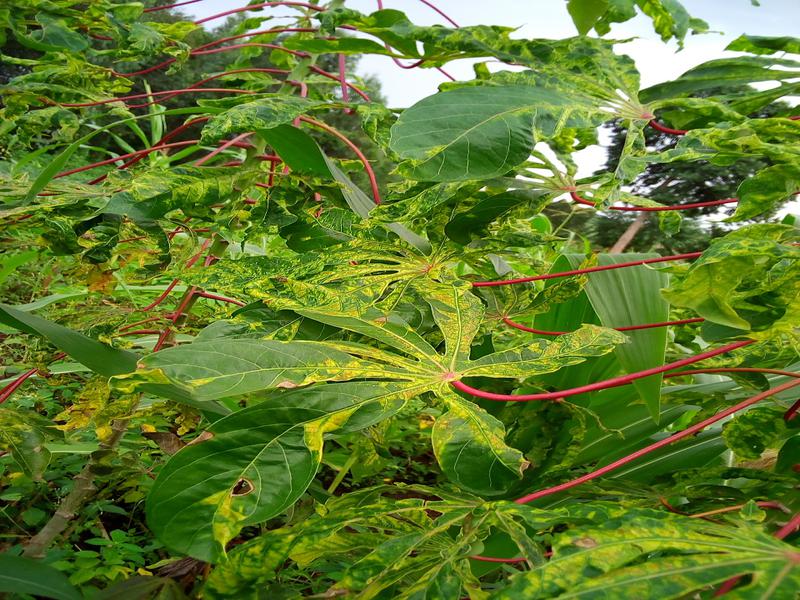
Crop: cassava
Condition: mosaic_disease